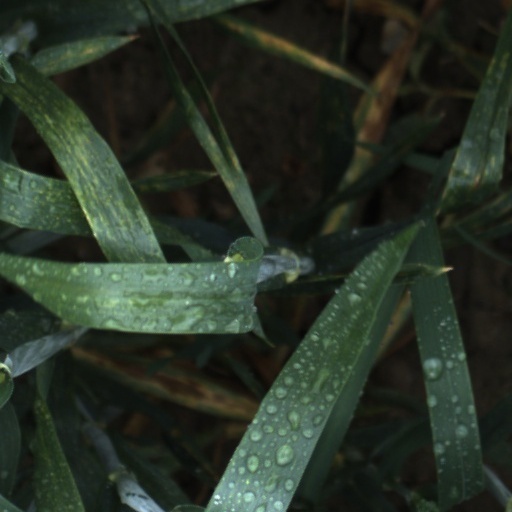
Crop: wheat